Prograph

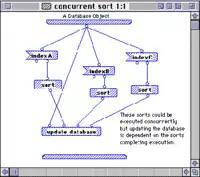
Prograph database operation. "Method implementation"

In Prograph a method is represented by a series of icons, each icon containing an instructions (or group of them). Within each method the flow of data is represented by lines in a directed graph. Data flows in the top of the diagram, passes through various instructions, and eventually flows back out the bottom (if there is any output).